Ajnabia

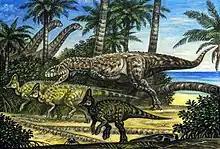
Restoration of "Chenanisaurus" hunting "Ajnabia"

In their 2021 phylogenetic analysis, Longrich et al. recovered "Ajanbia" as the sister taxon to "Blasisaurus", a hadrosaur from the Arén Formation of Spain. Their results supported a clade including all European hadrosaurids in addition to "Ajnabia" within the Lambeosaurinae, which the authors named the Arenysaurini, defined as the taxa more closely related to "Arenysaurus" than "Tsintaosaurus", "Parasaurolophus", or "Lambeosaurus".